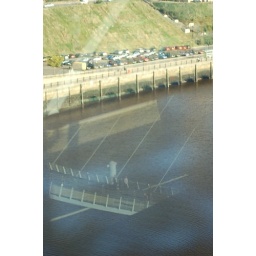
The Millenium bridge reflected in the glass of the Baltic in newcaslte.